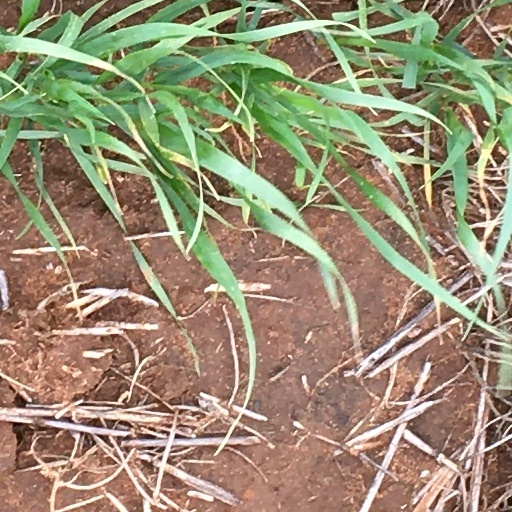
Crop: wheat